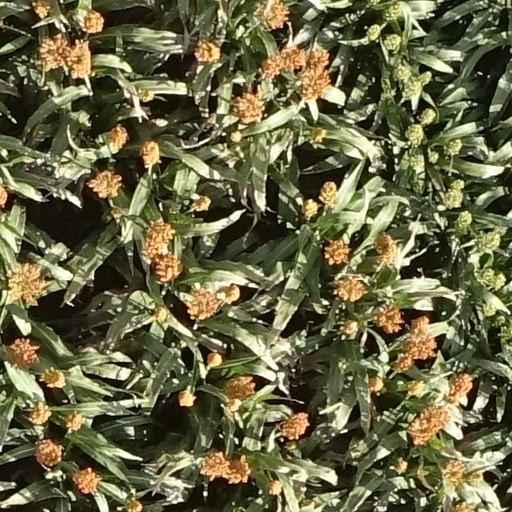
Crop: sorghum